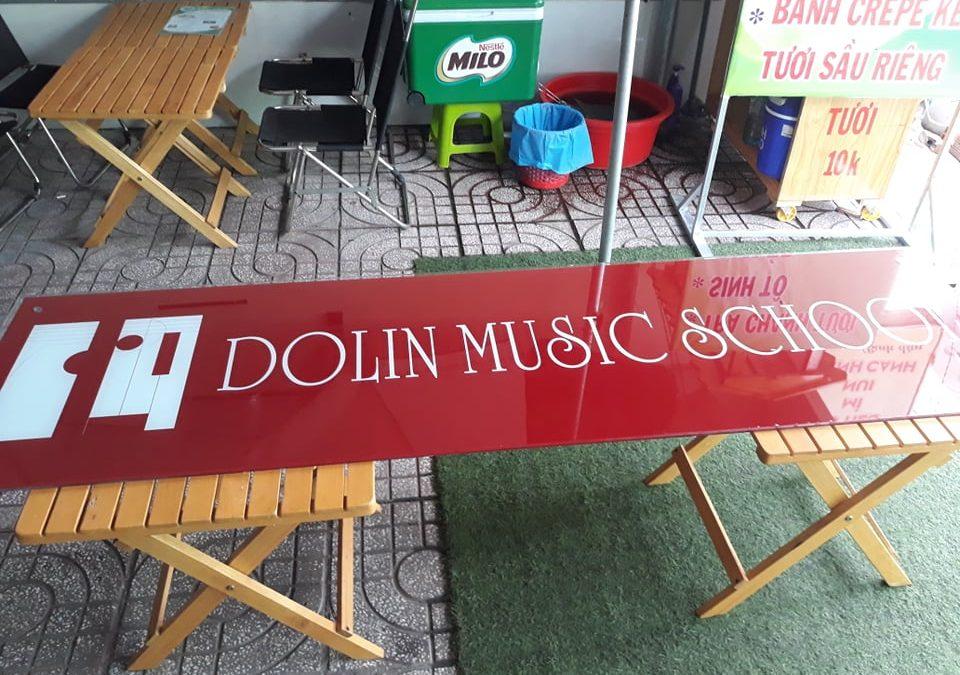
có một dòng chữ màu trắng xuất hiện ở trên tấm bảng hiệu màu đỏ